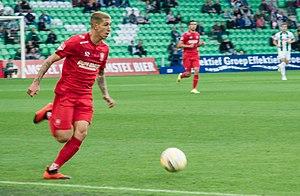
Aitor Cantalapiedra Fernández, dit Aitor, né le 10 février 1996 à Barcelone, est un footballeur espagnol évoluant au poste d'ailier au FC Twente, qu'il quittera à l’été 2020.